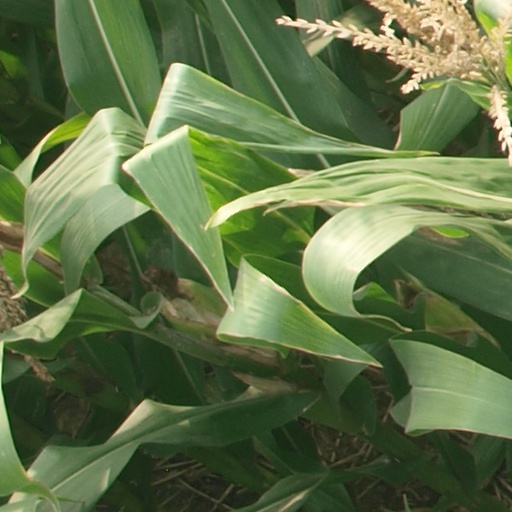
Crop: maize; corn